Ducati Supersport

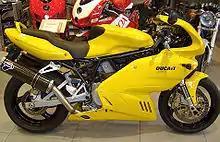
Ducati Super Sport

In 1999, the Supersport had a major facelift. The fairing was redesigned after the Ducati Supermono and fuel injection introduced. The 1999 model was one of the first Ducatis designed by Pierre Terblanche and met with very limited success based on its controversial aesthetics. The SS was available with 750 cc and 900 cc engines, both offered with either full fairing or half fairing. A lower spec 750 Sport model was offered in 2001 and 2002, only in matte black, with a half fairing, and with a five-speed transmission rather than the six-speed unit on the Supersports.